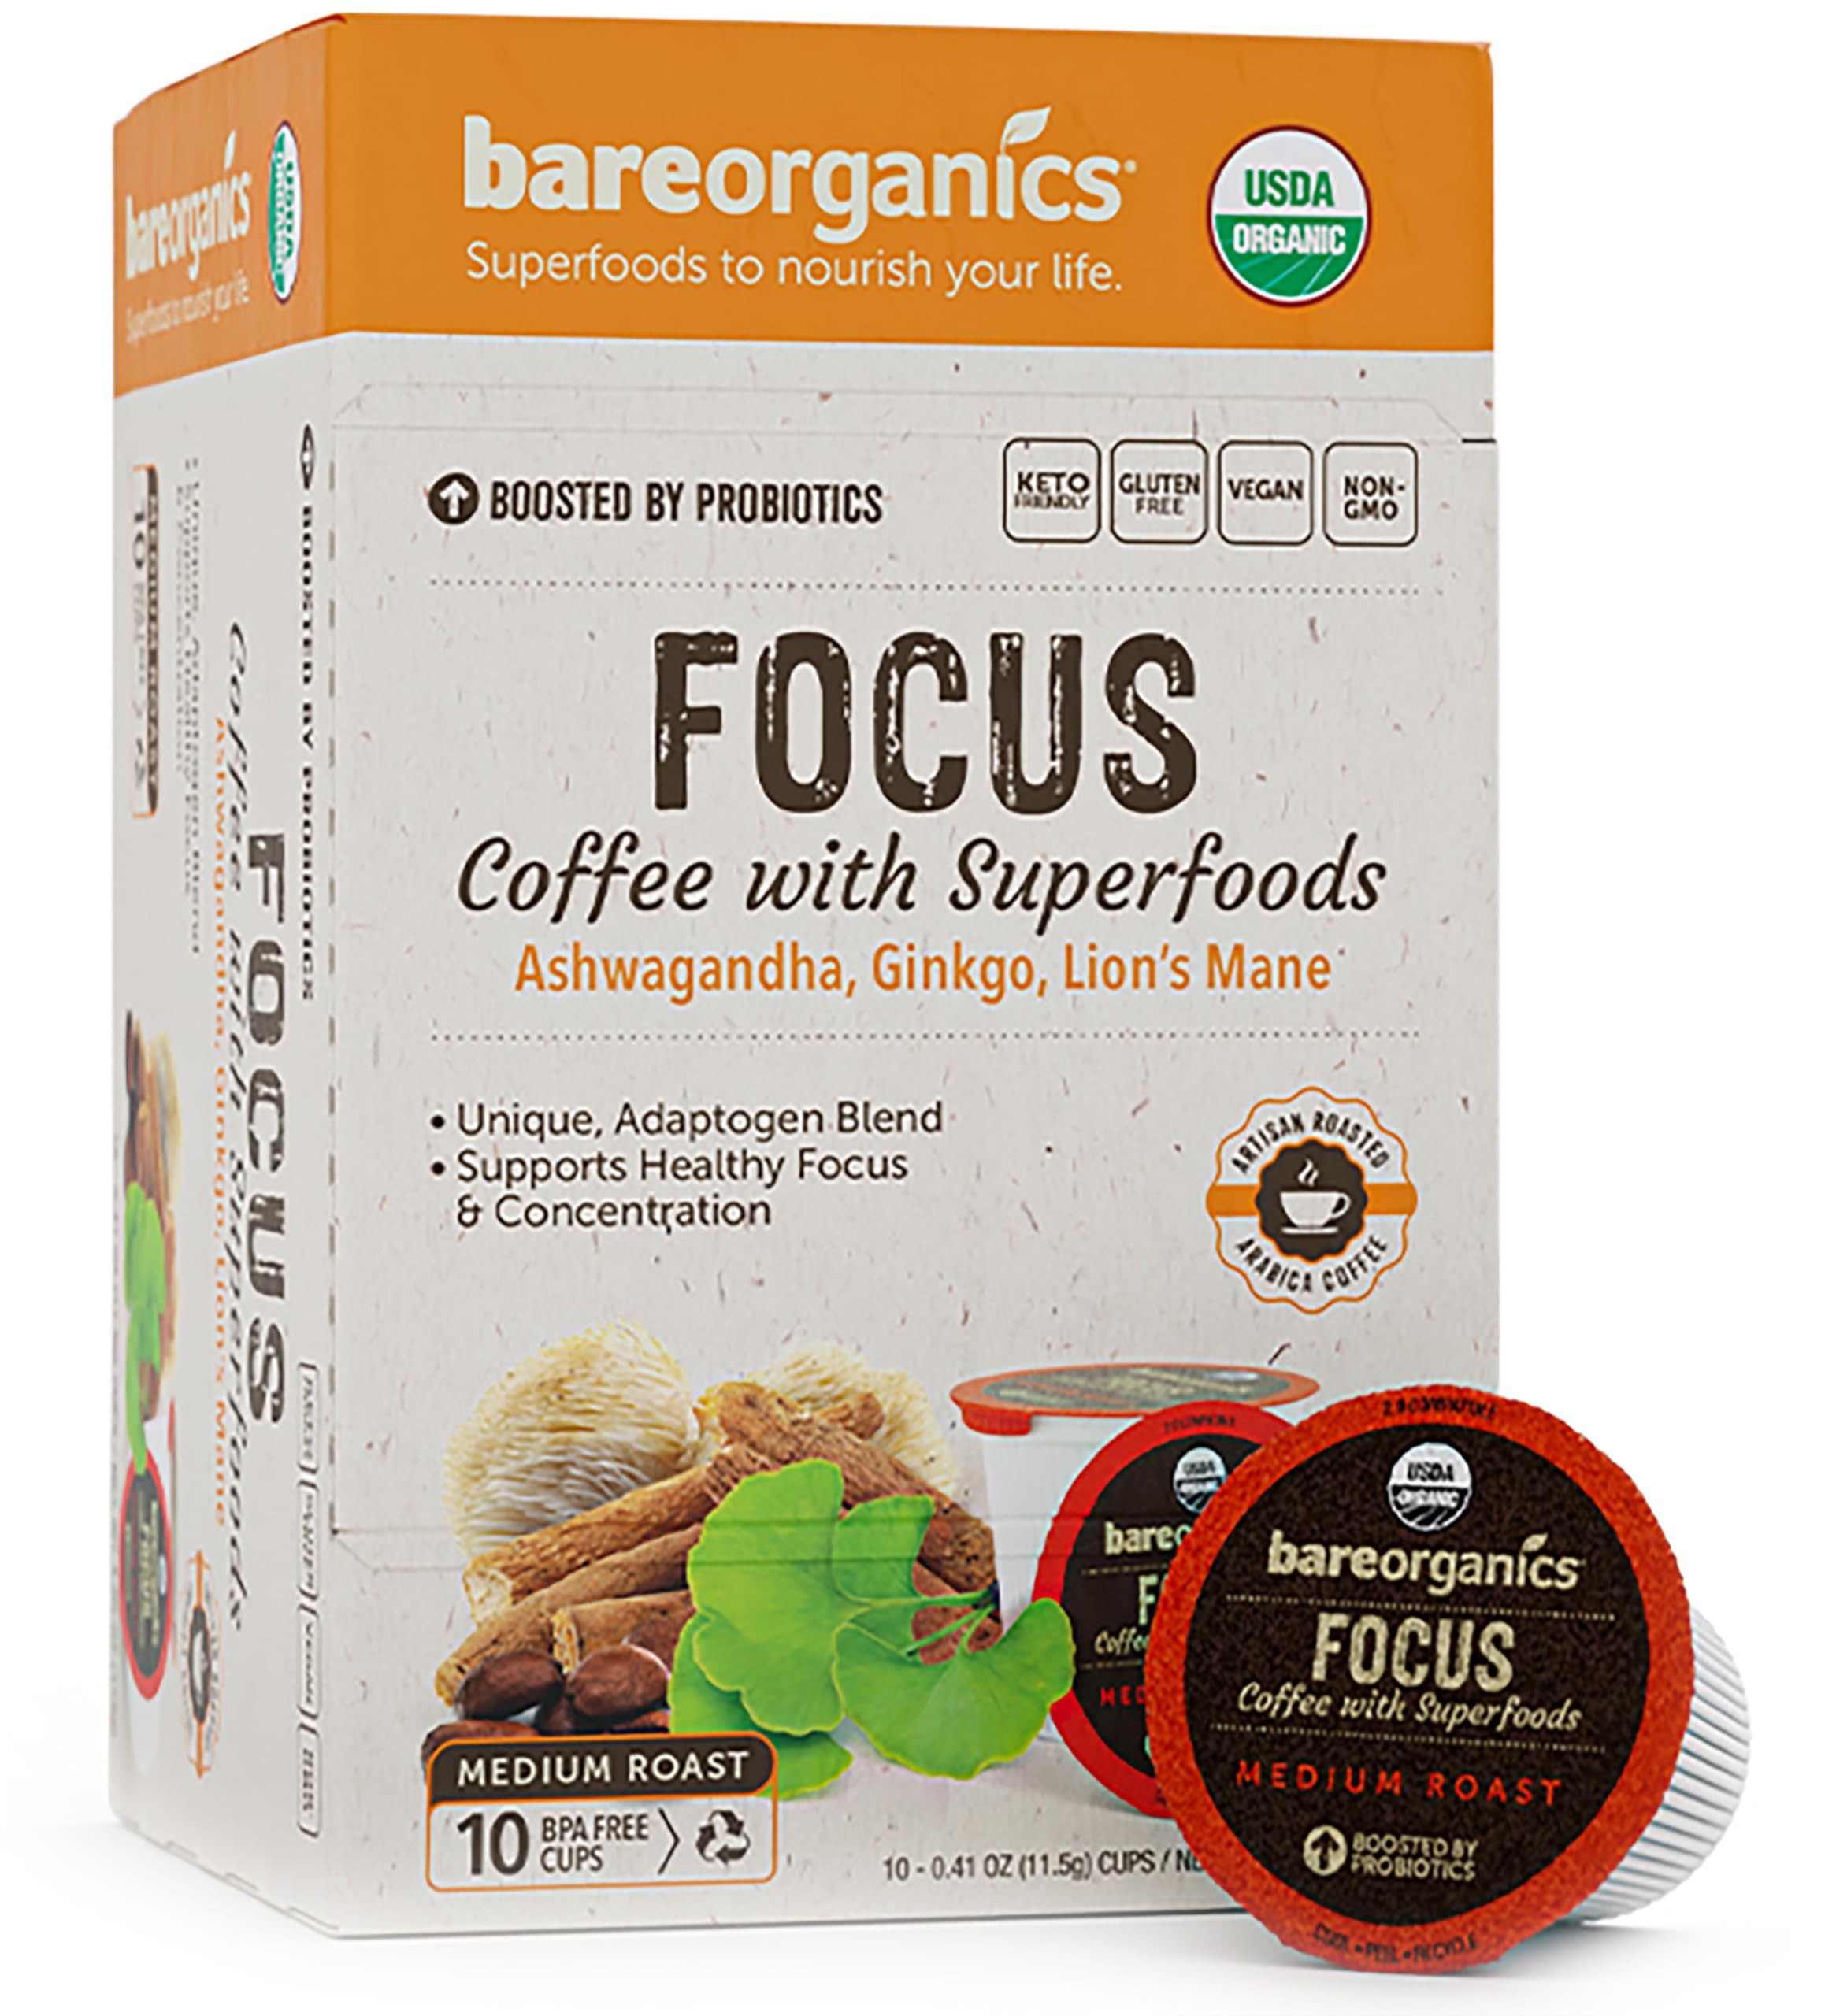
Item Name: BareOrganics 13180 Focus Coffee with Superfoods, Organic Probiotic Coffee, 10 Single Serve Cups
Bullet Point 1: Focus Coffee: BareOrganics Focus Coffee blend contains fair-trade medium roast coffee ground from Arabica beans for superior quality and taste, fortified with whole organic nutrients to keep you sharp and focused throughout the day.
Bullet Point 2: Organic Coffee: Each cup of organic coffee is infused with mind-boosting ginseng, ashwagandha, cinnamon and nutmeg. The included probiotics boost the impact of these handpicked nutrients by supporting digestion with every sip.
Bullet Point 3: Probiotic Coffee: This probiotic coffee is full of bacillus coagulans probiotics that help regulate digestion and support immunity, while also promoting the absorption of nutrients you ingest on a daily basis.
Bullet Point 4: Superfood Infused Coffee: BareOrganics strives to deliver wholesome, simple nutrition without GMOs, chemicals & other harmful additives. Our blends incorporate nutritious superfoods to help you think, perform & feel your absolute best.
Bullet Point 5: Quantity Details: Each pack of this organic cinnamon coffee includes 10 single serve recyclable cups with biodegradable filters. Enjoy a cup of this ashwagandha infused coffee anytime to support healthy focus the natural way.
Value: 10.0
Unit: Ounce

Price: 12.39